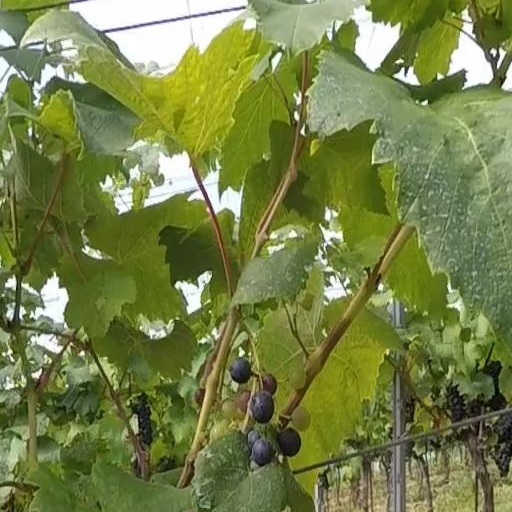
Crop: grape